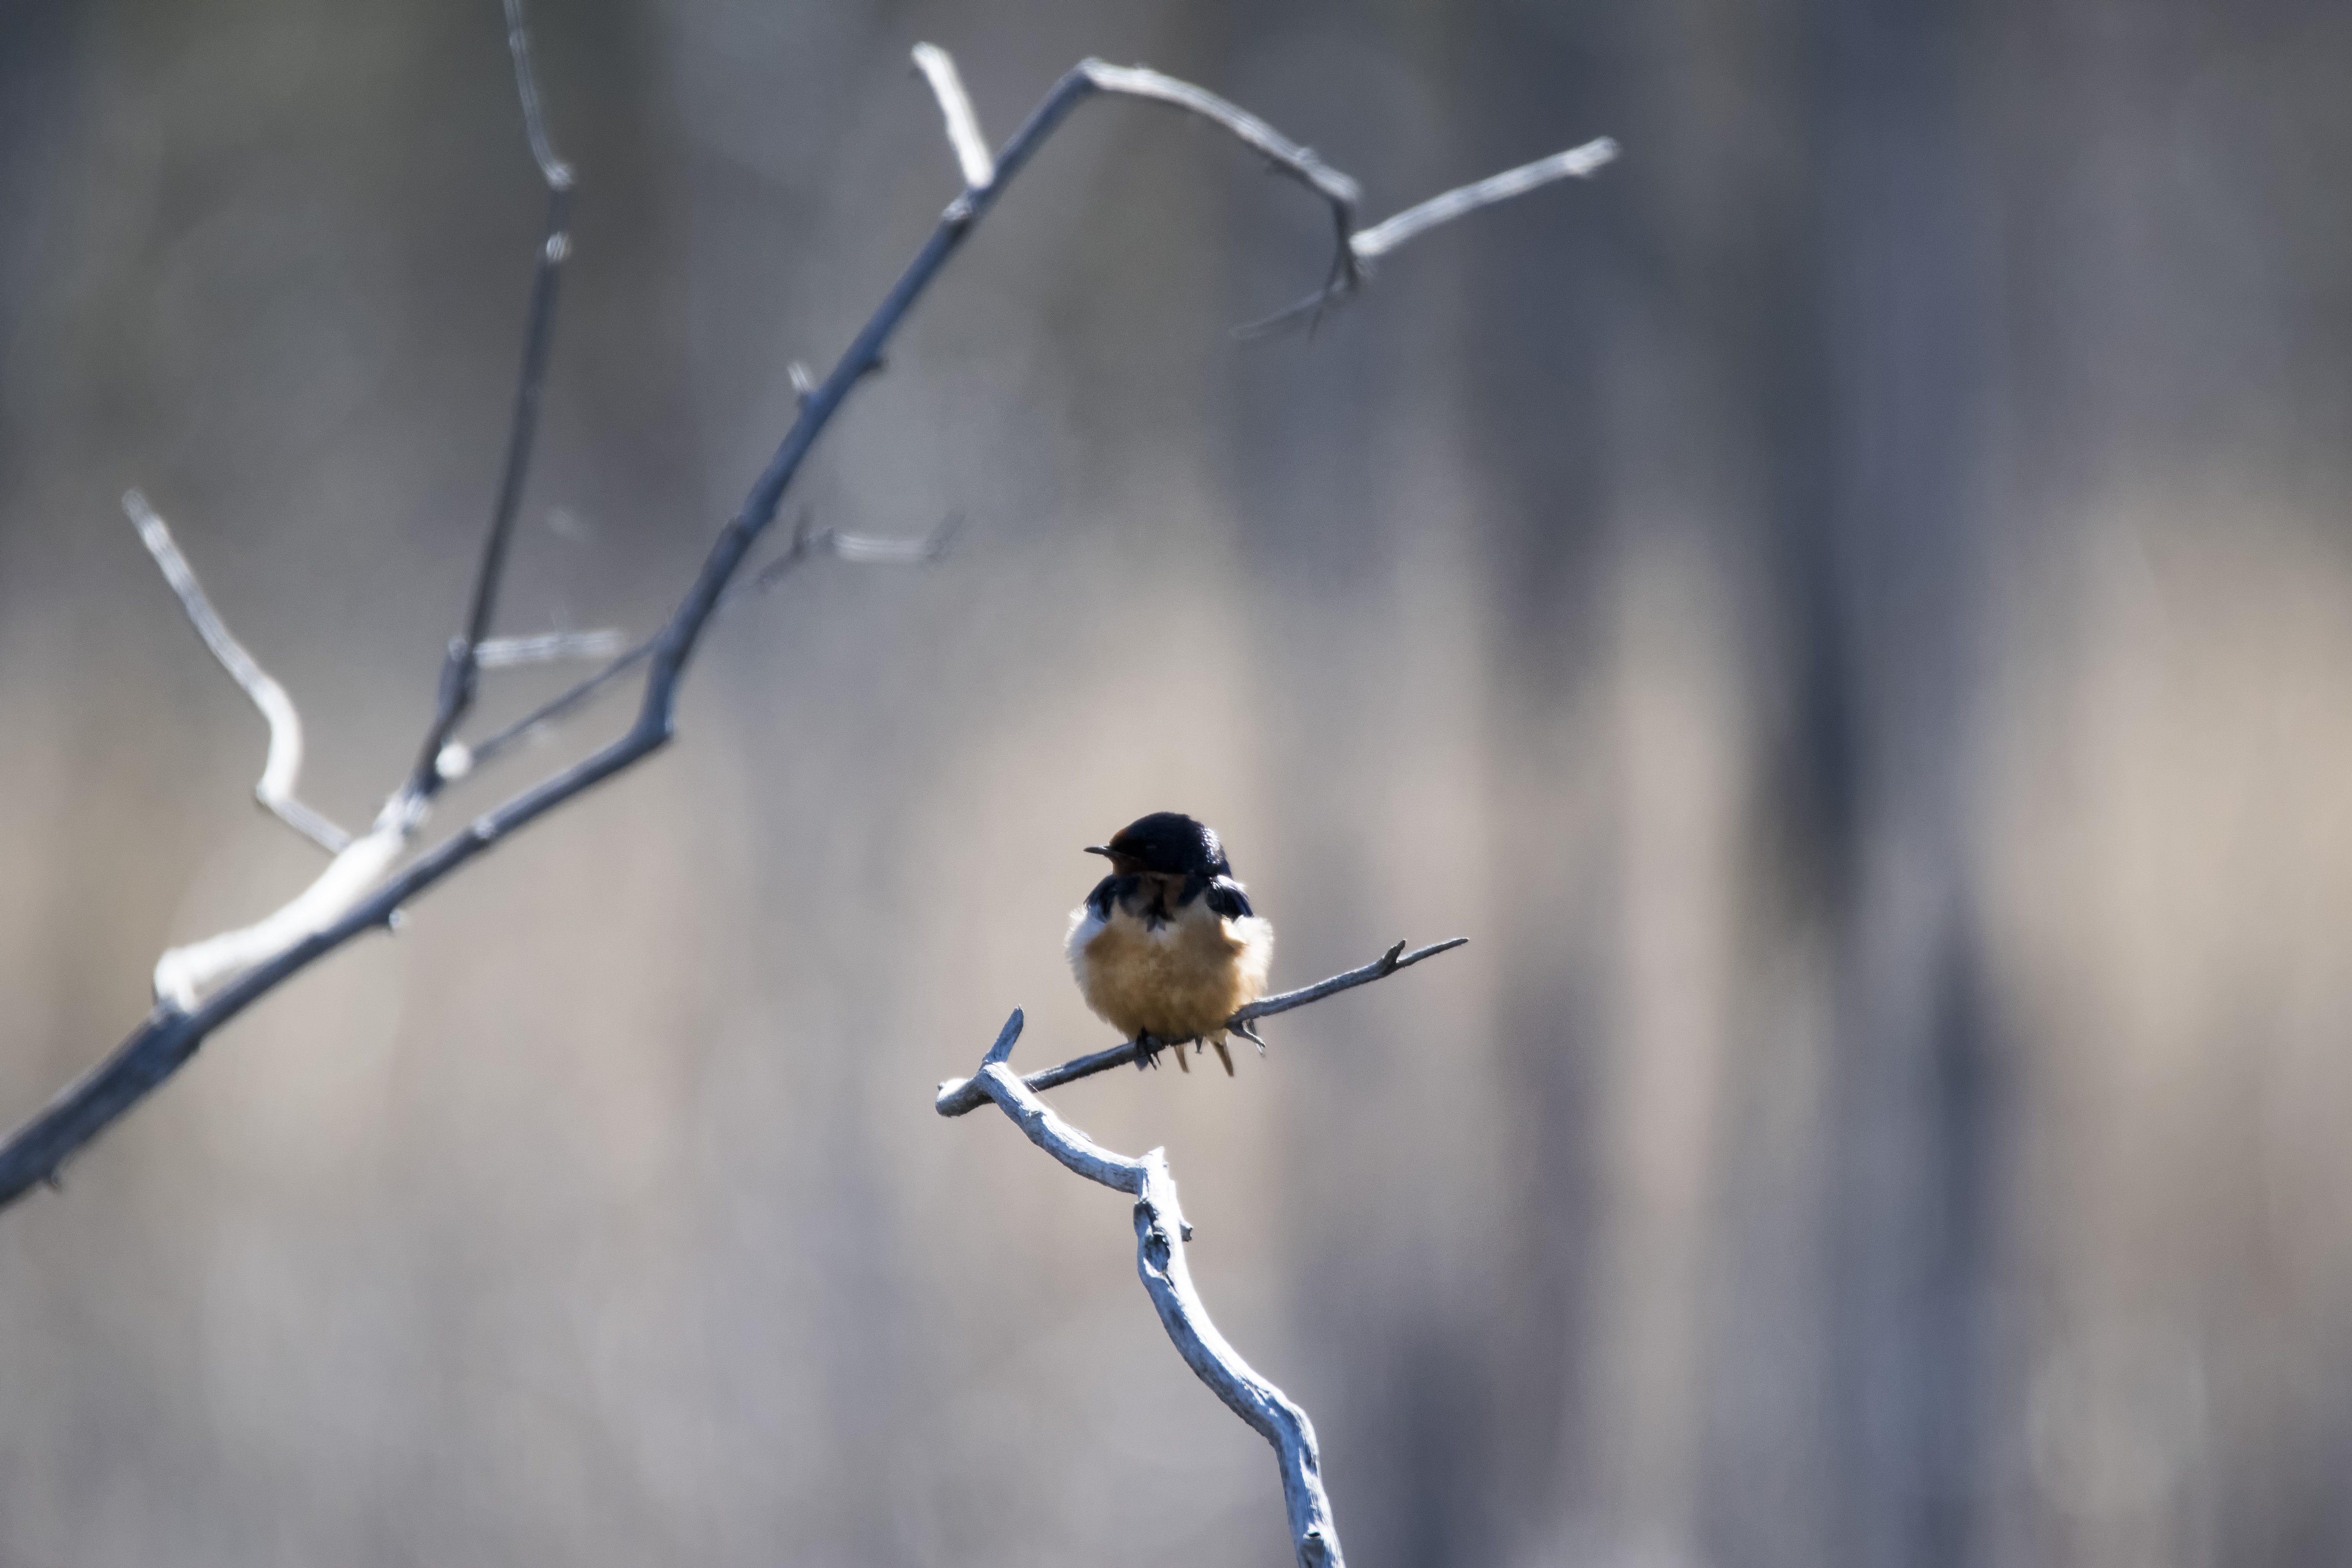
branch, winter, bird, flower, barn, blue, twig, canada, quebec, sherbrooke, oiseau, hirondelle, swallow, rustique, macro photography, perching bird